2025 Cook Out Southern 500

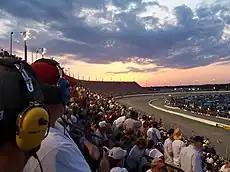
Darlington Raceway, where the race was held.

Darlington Raceway is a race track built for NASCAR racing located near Darlington, South Carolina. It is nicknamed "The Lady in Black" and "The Track Too Tough to Tame" by many NASCAR fans and drivers and advertised as "A NASCAR Tradition." It is of a unique, somewhat egg-shaped design, an oval with the ends of very different configurations, a condition which supposedly arose from the proximity of one end of the track to a minnow pond the owner refused to relocate. This situation makes it very challenging for the crews to set up their cars' handling in a way that is effective at both ends.